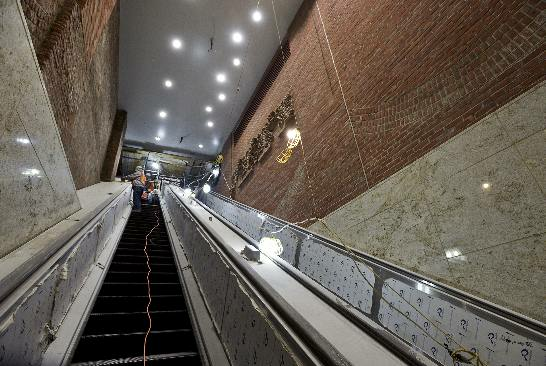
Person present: No